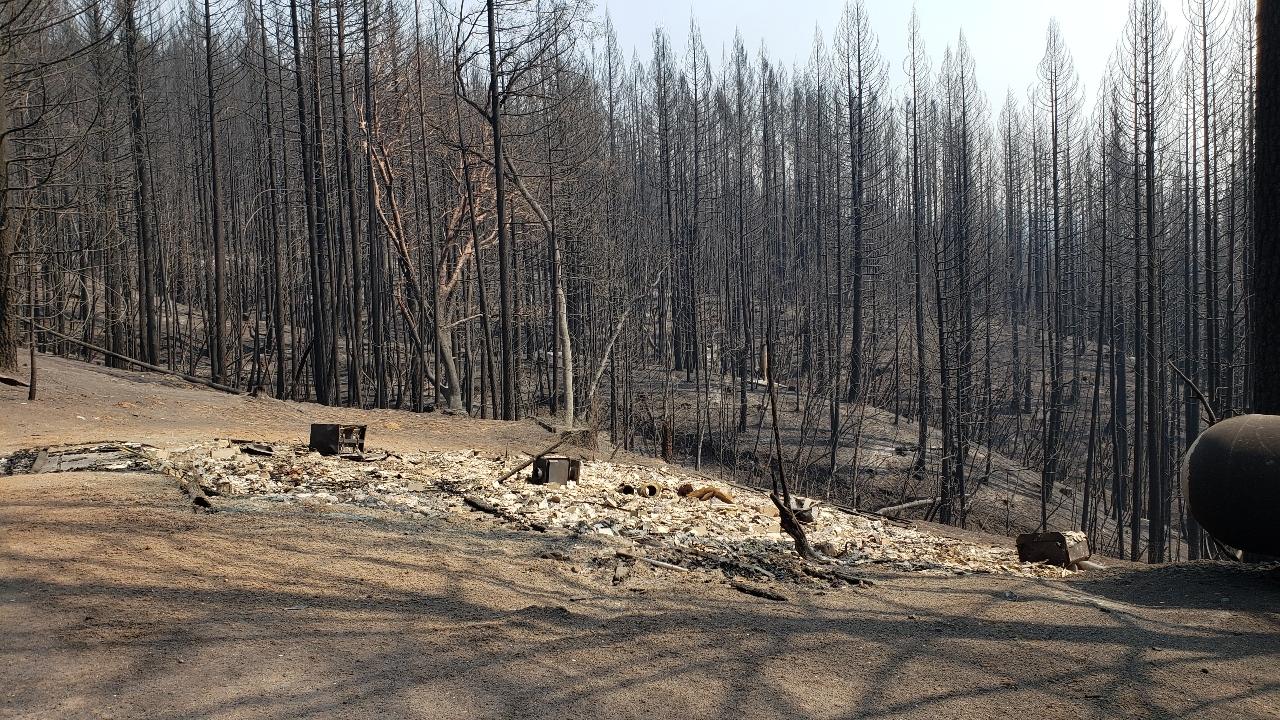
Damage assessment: destroyed